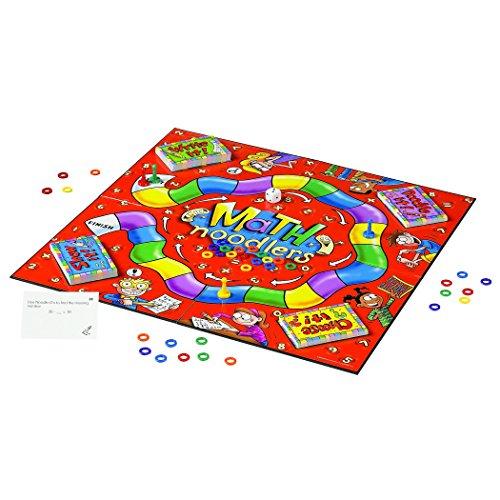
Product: Edupress Math Noodlers Game, Grades 2-3 (EP62350)
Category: Toys & Games | Learning & Education | Counting & Math Toys
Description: Grades 2-3.
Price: $19.95
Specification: ASIN:B0011CZXD0|ShippingWeight:1.8pounds(Viewshippingratesandpolicies)|DateFirstAvailable:December16,2007